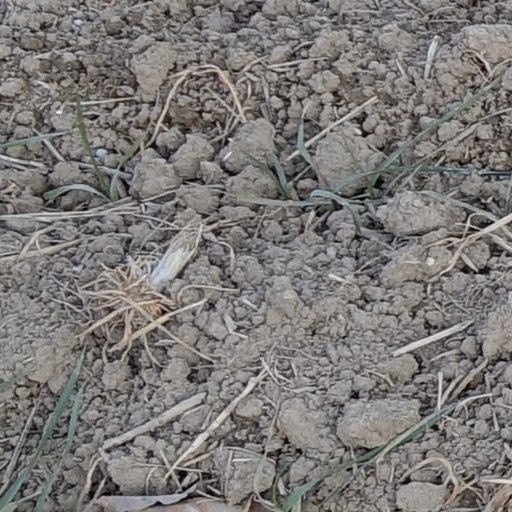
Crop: wheat